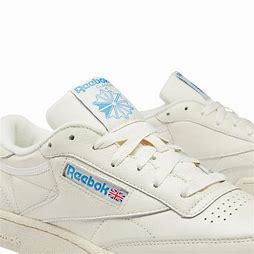
Brand: Reebok
Model: Club C 85 Mu